Internal combustion locomotive

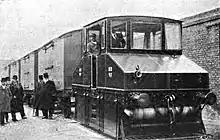
The 1902 Maudslay Petrol Locomotive

Benzene locomotives have an internal combustion engines that use benzene as fuel. There were a number of commercial manufacturers of Benzene locomotives operating in the 1890s and 1900s. Deutz produced a successful locomotive in the late 1890s, based on a prototype for a manganese mine in Giessen. In the early 1900s, Oberursel of Frankfurt sold locomotives for mining and tunnelling operations. They did not see widespread use after the 1900s, being superseded by petrol and diesel locomotives.